List of islands of Japan

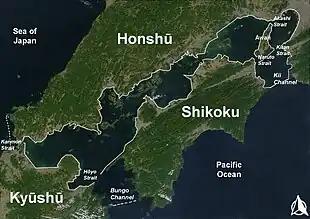
Seto Inland Sea

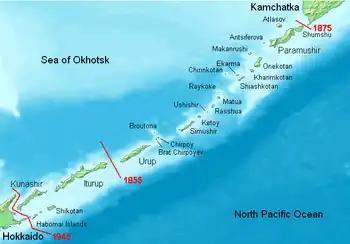
Kuril islands and the Northern Territories

There are four disputed Kuril Islands that are controlled by Russia and claimed by Japan. These islands are called the Chishima Islands.